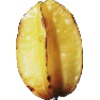
Label: Carambula 1